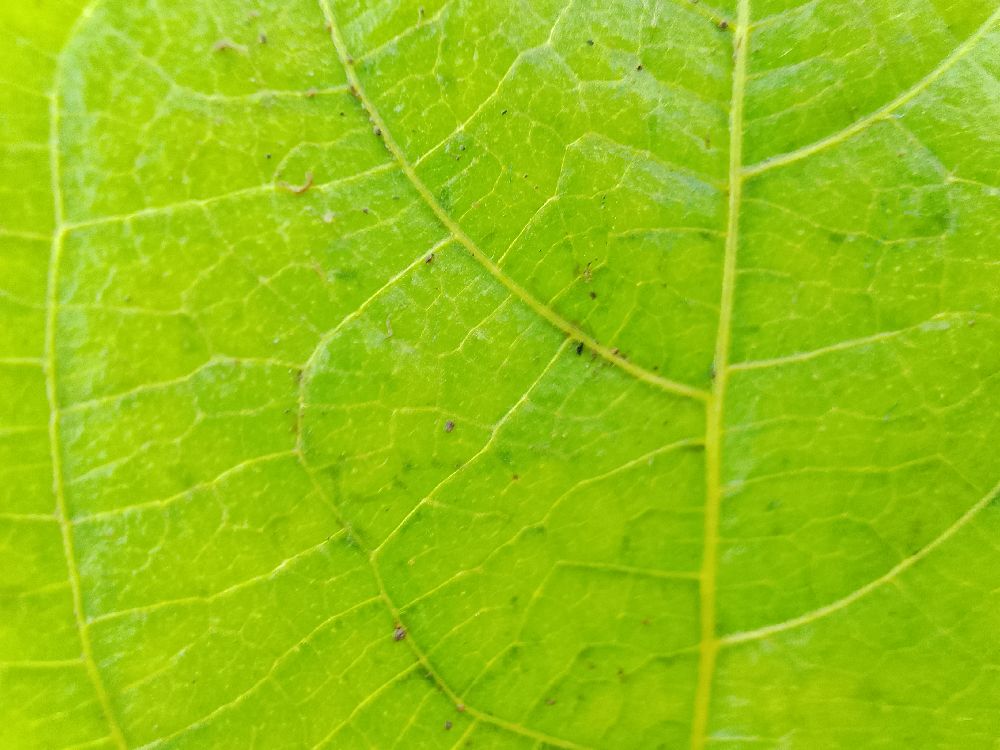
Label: healthy